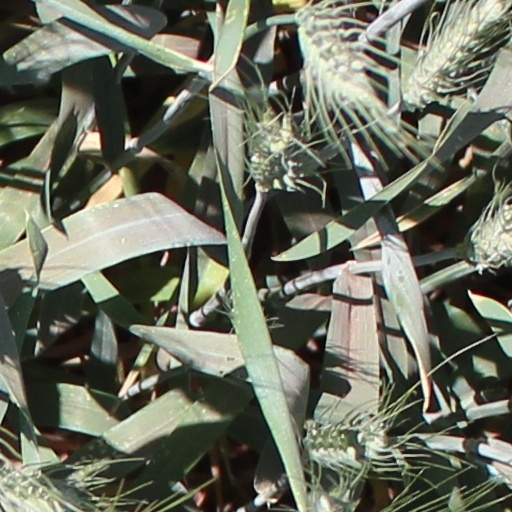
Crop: wheat